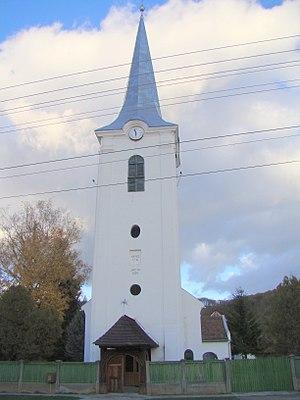
Pănet ou Mezőpanit en hongrois est une commune roumaine du județ de Mureș, dans la région historique de Transylvanie et dans la région de développement du Centre.